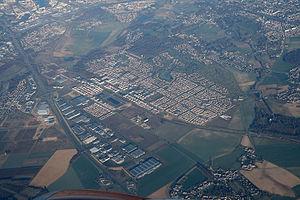
vue d'avion de Bussy-saint-Georges, France
Bussy-Saint-Georges est une commune française située dans le département de Seine-et-Marne en région Île-de-France.